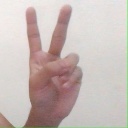
अक्षर: क